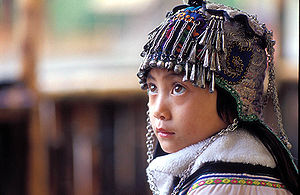
Hani
Typisk hovedbeklædning for børn
Hani er et af de 55 officielt anerkendte minoritetsfolk i Folkerepublikken Kina. Ifølge folketællingen i 2000 er der 1.439.673 af dem i Kina, for det meste i provinsene Yunnan og Guizhou. Der er også nogle hanier i Vietnam og i Laos.